Dave Burns (sportscaster)

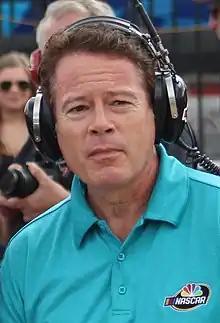
Burns in 2018

David Burns (born 1963) is an American sportscaster who works for NASCAR on NBC as a pit reporter for the NASCAR Cup Series and Xfinity Series as well as a substitute play-by-play on standalone Xfinity Series races. He has been a motorsports analyst for over 25 years and counting.